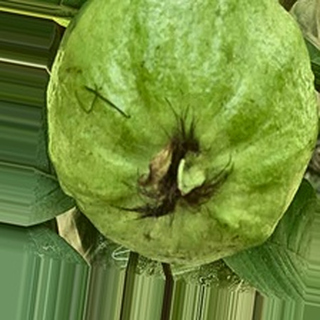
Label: healthy_guava